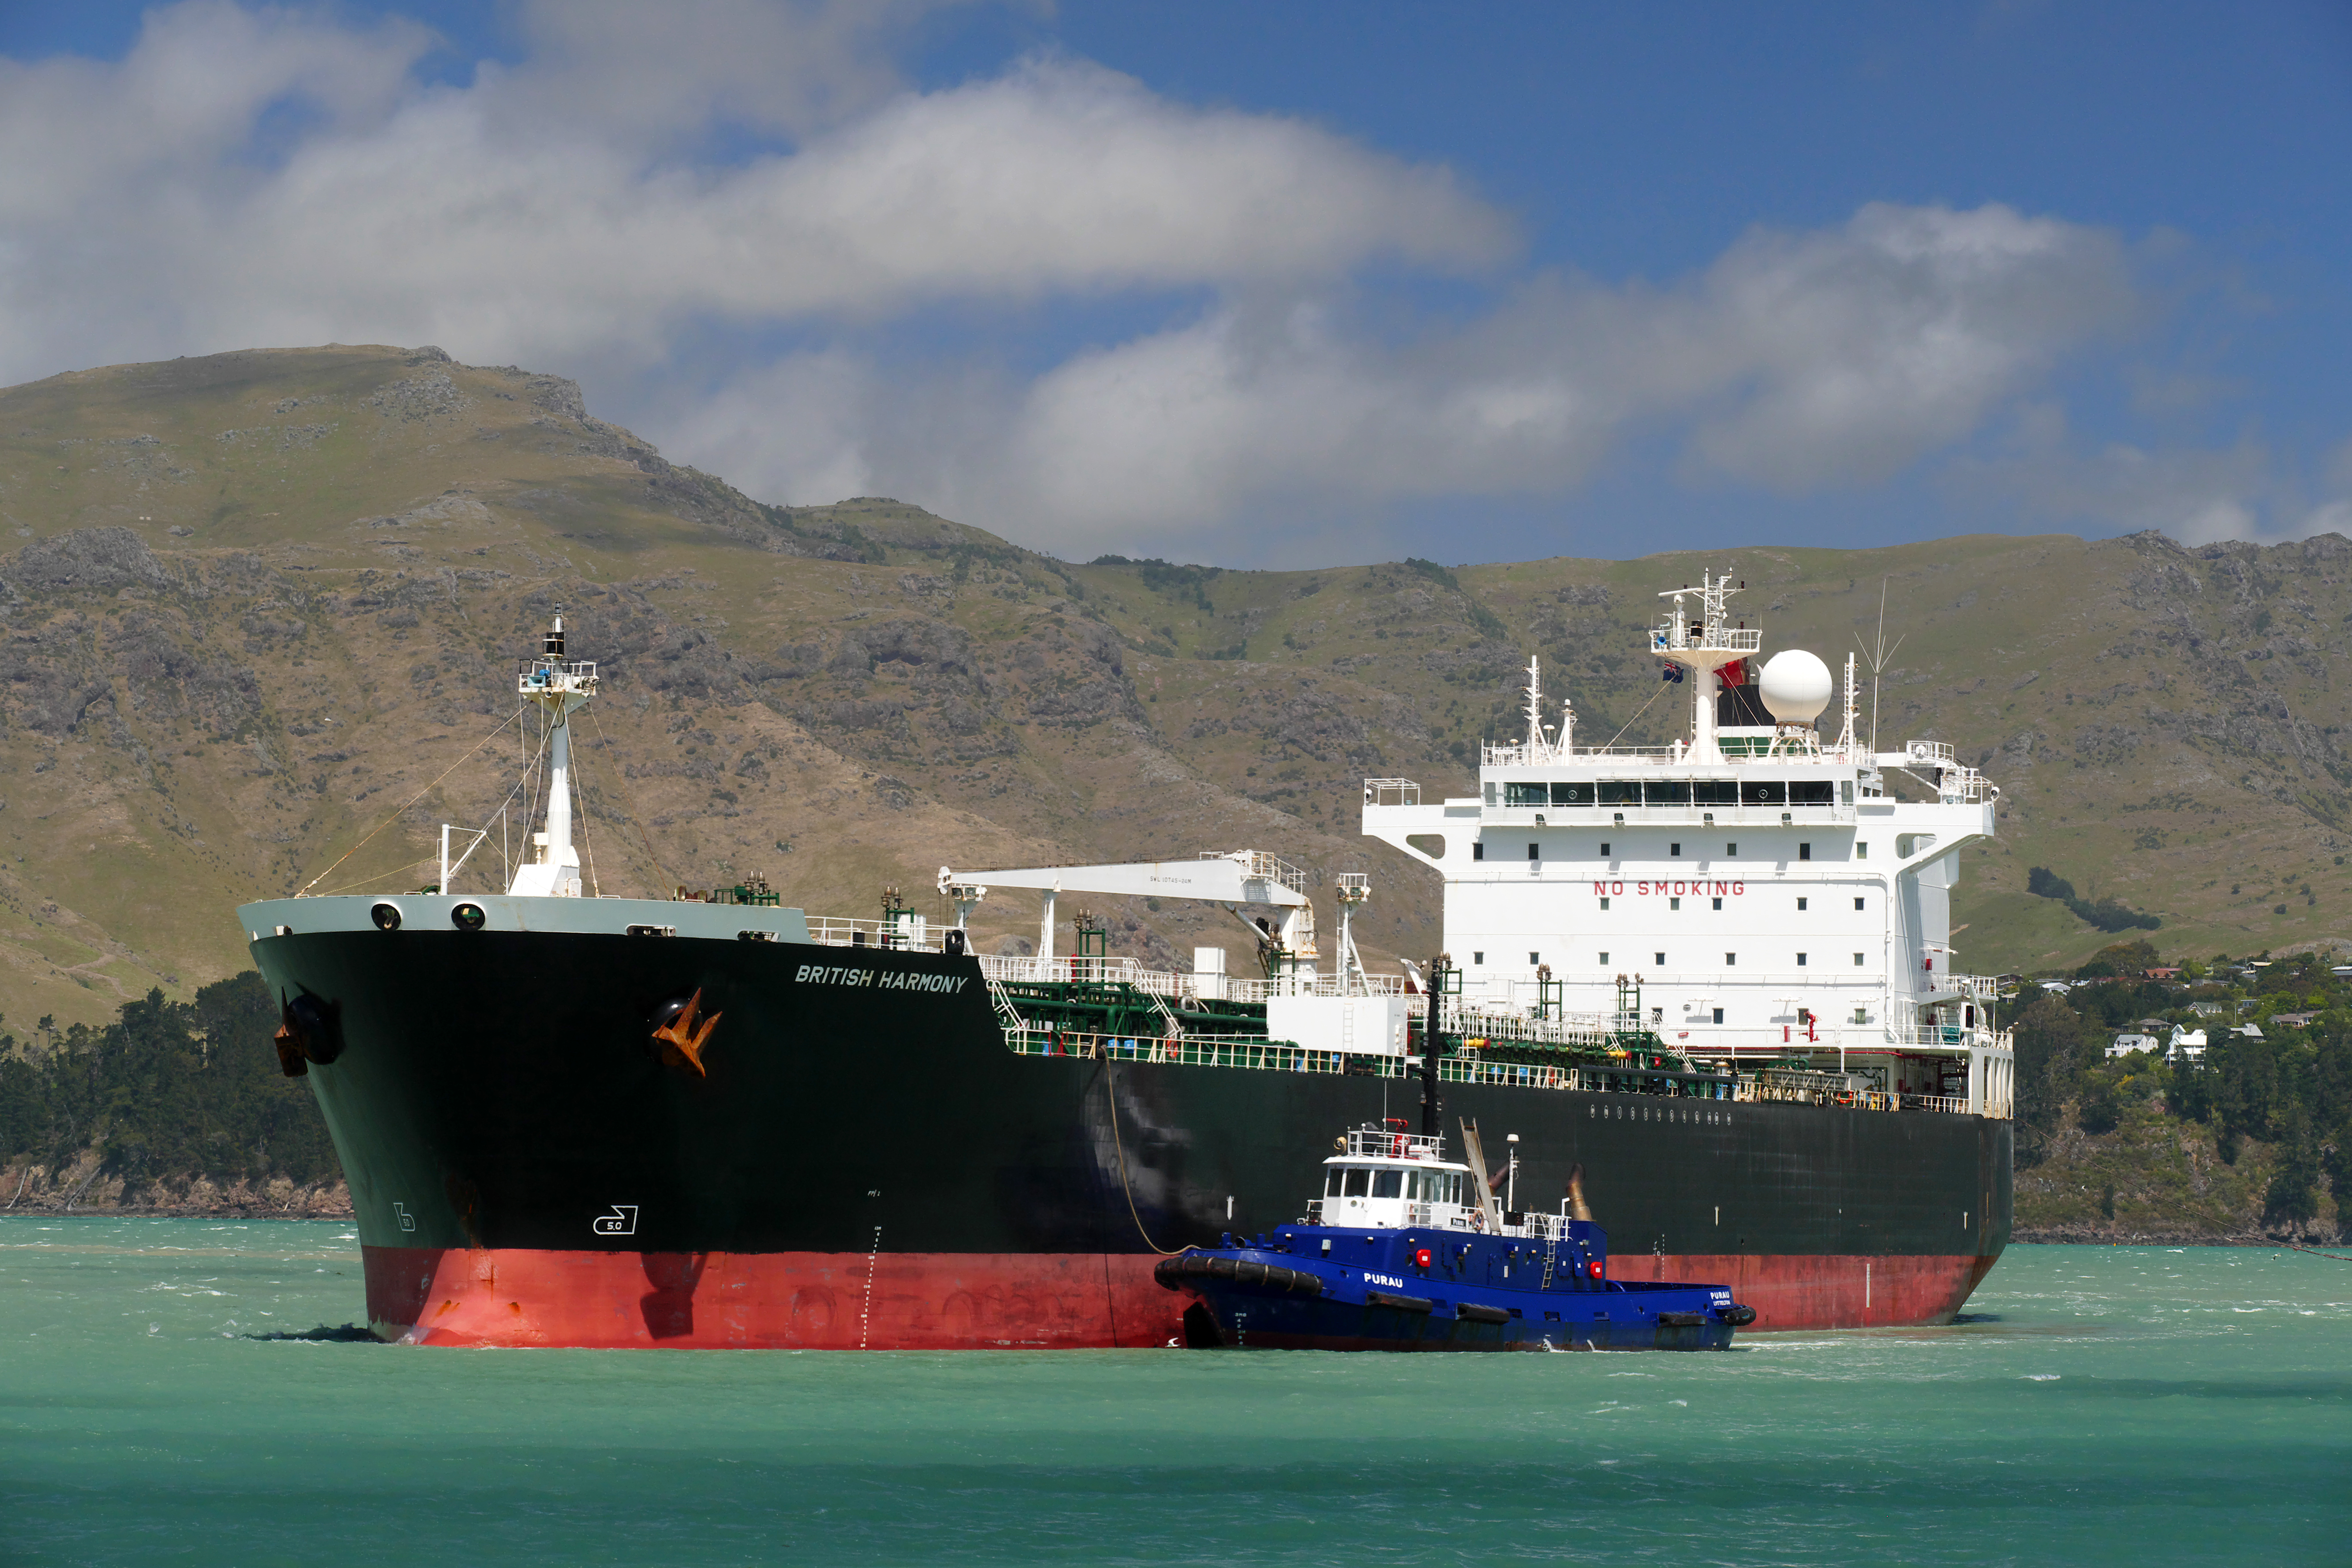
sea, ocean, ship, transport, vehicle, harbor, cargo ship, waterway, ferry, ships, channel, shipping, britishharmonytanker, vessels, portoflyttleton, lumixfz1000, tugboats, tugboat, watercraft, container ship, freight transport, oil tanker, tank ship, bulk carrier, platform supply vessel, roll on roll off